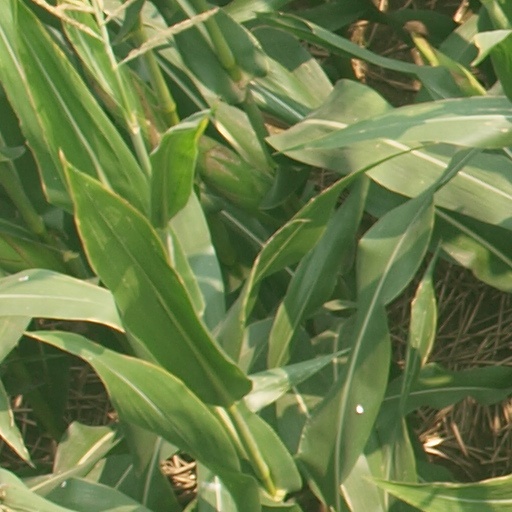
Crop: maize; corn